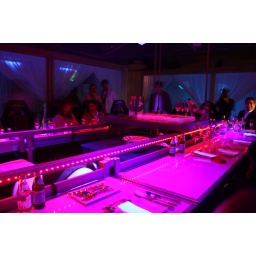
Dinner in the sky on the floor ainda